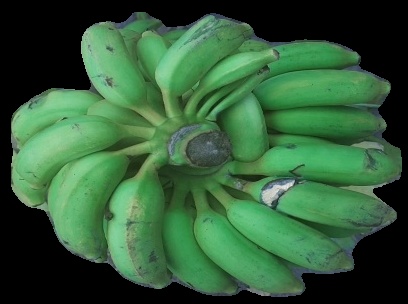
Variety: elakki-bale
Grade: grade2